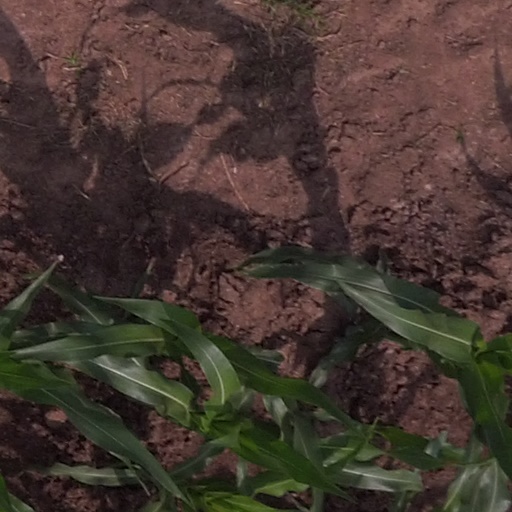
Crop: maize; corn